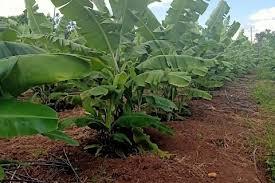
Wakulima wamepanda ndizi. Ndizi iko na faida nyingi sana. Ndio maana wakulima huwa wanapanda ndizi kwa idadi nyingi sana. Faida wanaopata ndizi ni kama vile kuuza na kupata pesa kutumia kama chakula.